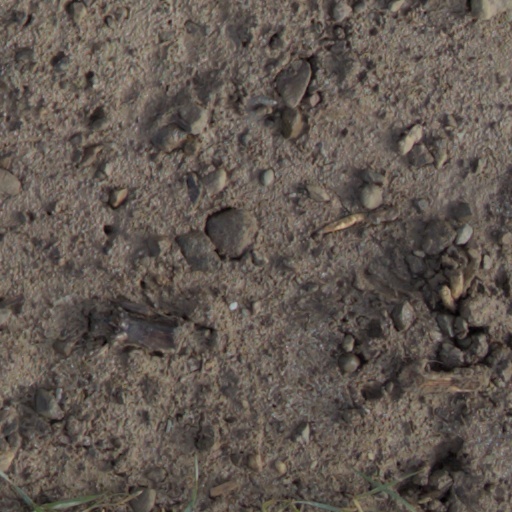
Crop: wheat